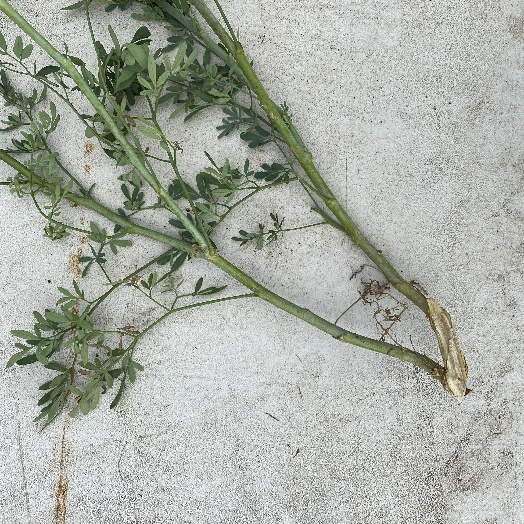
Label: generalcompost